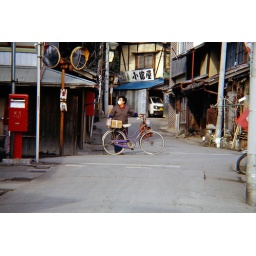
Some narrow streets and old houses in a section of Nakano City. Note the mirrors to see around the corners.